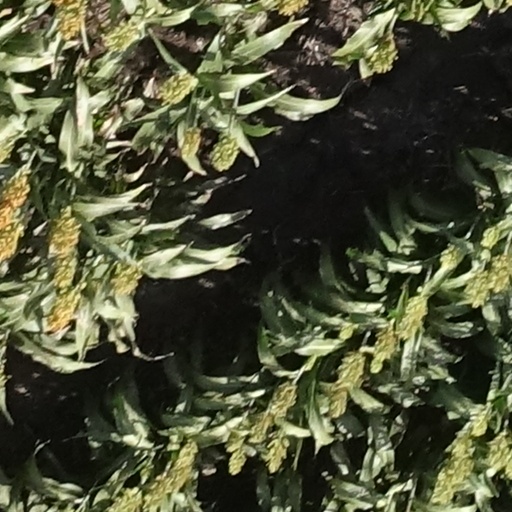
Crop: sorghum